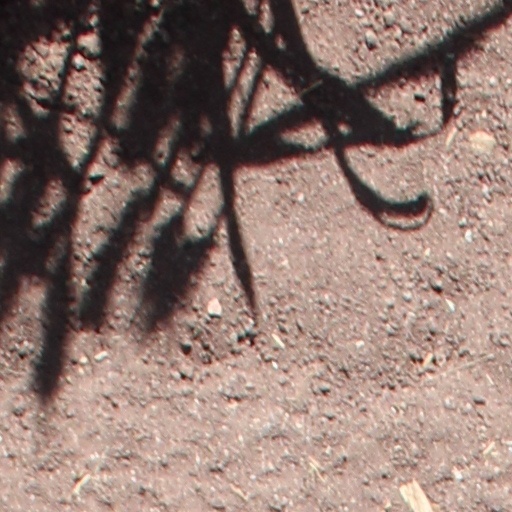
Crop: wheat